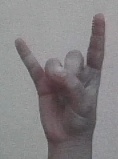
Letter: la